Geothermal activity

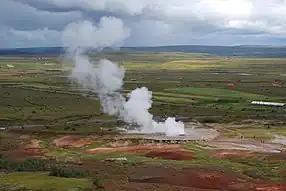
A green landscape with a platform of grey rock. steam is rising from a pool or hole in the middle of the platform

Geothermal activity is a group of natural heat transfer processes, occurring on Earth's surface, caused by the presence of excess heat in the subsurface of the affected area, usually caused by the presence of an igneous intrusion underground. Geothermal activity can manifest itself in a variety of different phenomena, including, among others, elevated surface temperatures, various forms of hydrothermal activity, and the presence of fumaroles that emit hot volcanic gases.